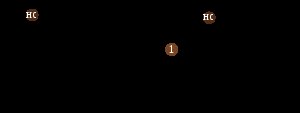
9. etape af Tour de France 2007 / Sprint og bjergpasseringer / 2. sprint (Bramans)
Grafik for 9. etape
Niende etape af Tour de France 2007 blev kørt mandag d. 17. juli og gik fra Val-d'Isère til Briançon.